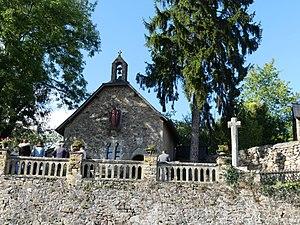
vue extérieur
Saint-Jean-sur-Mayenne est une commune française, située dans le département de la Mayenne en région Pays de la Loire, peuplée de 1 653 habitants.
La chapelle de Saint-Trèche est un site comprenant une grotte, le mur réputé mérovingien d'un ancien monastère et une chapelle attestée au XVᵉ siècle; site de pèlerinage aux XIXᵉ et XXᵉ siècles. Dès 1916 la chapelle est restaurée et transformée en Lieu de mémoire de la Première Guerre mondiale en particulier pour les morts de la commune de Saint-Jean-sur-Mayenne ; la précocité de ce mémorial et le caractère spécifique du lieu attirent tôt dons, dévotions et pèlerinages.